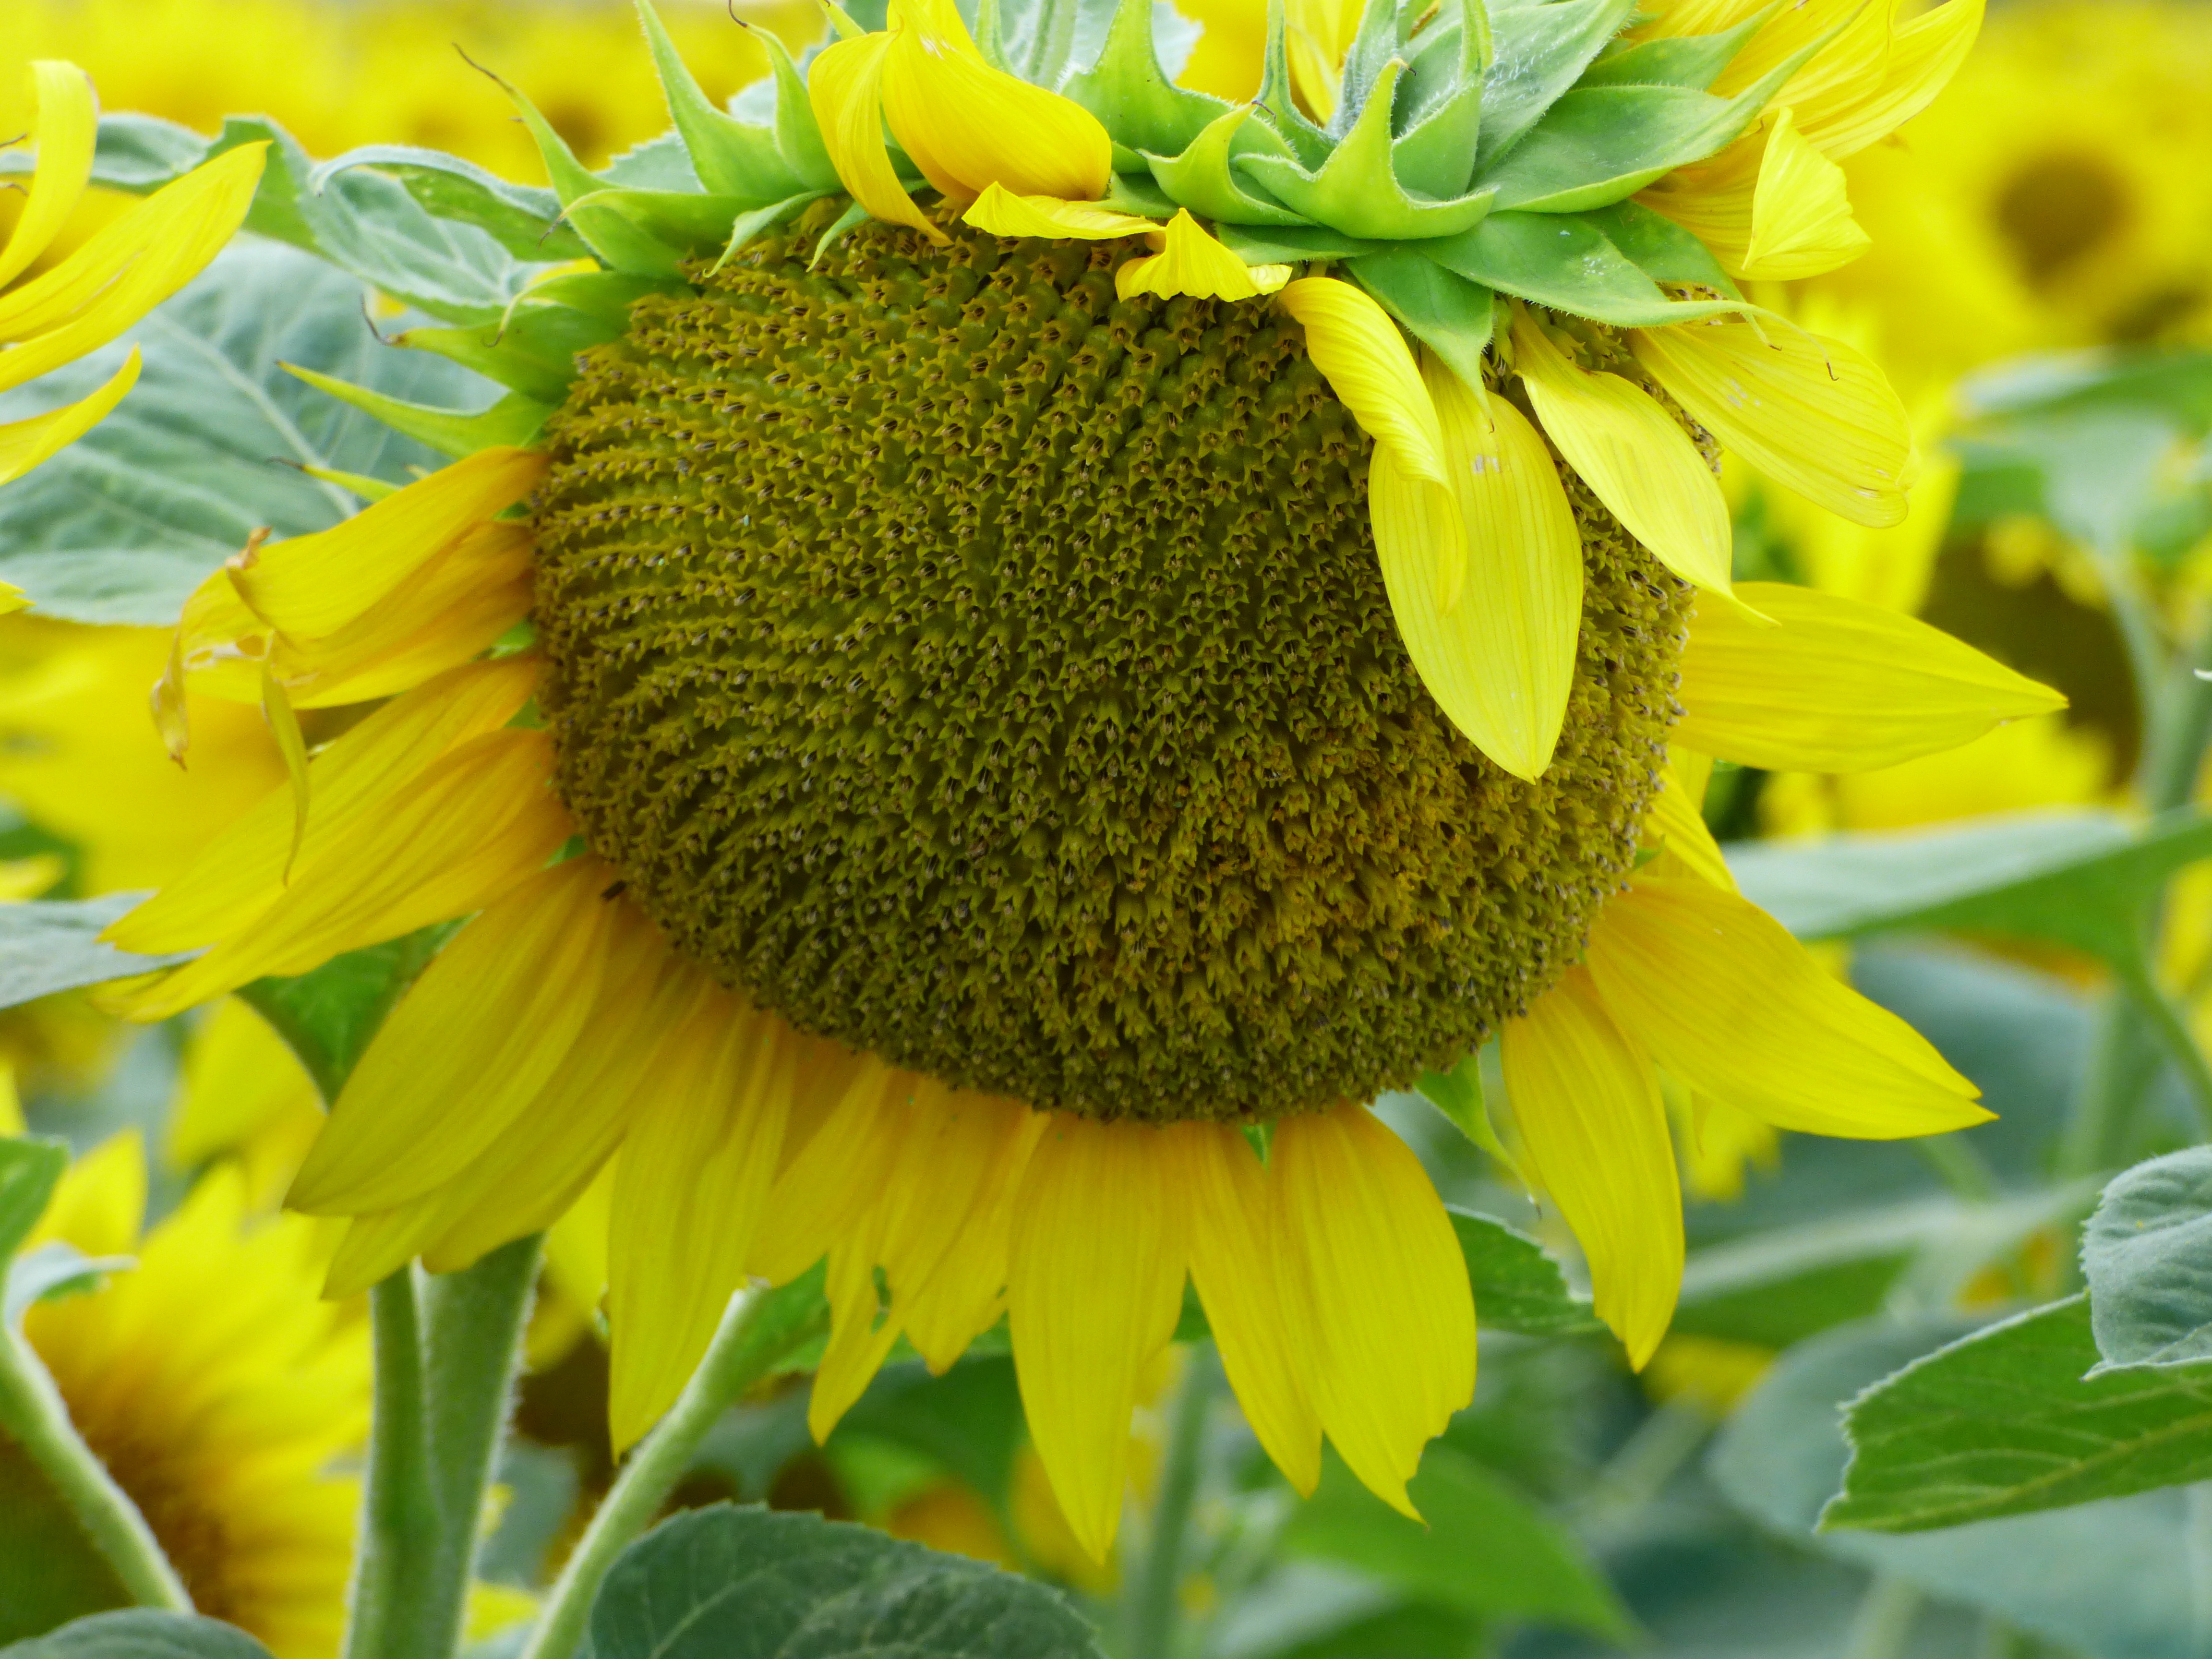
nature, plant, field, flower, petal, bloom, summer, botany, yellow, garden, closeup, flora, sunflower, sunny, vegetarian food, the sun, flowering, flowering plant, daisy family, blooming sunflower, ornamental sunflower, sunflower petals, sunflower seed, annual plant, land plant